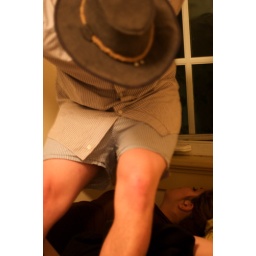
what can i do, baby's in black and patty's balls are blue